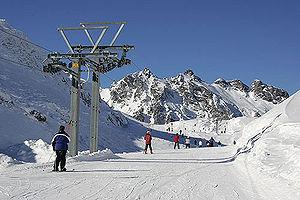
Le transport par câble désigne tout système de transport guidé dans lequel les véhicules, notamment les cabines, sièges ou agrès, sont mus par l'intermédiaire d'un câble.
Une remontée mécanique est un moyen de transport motorisé, mécaniquement guidé, utilisé le plus souvent en extérieur et spécifiquement conçu pour s'affranchir soit de la déclivité d'un terrain soit d'un obstacle généralement naturel.